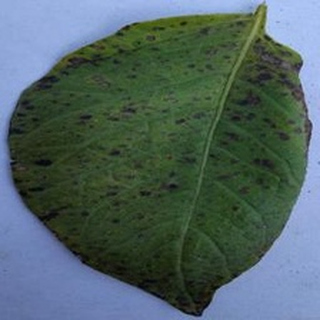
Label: potato_early_blight